Rebecca Makkai

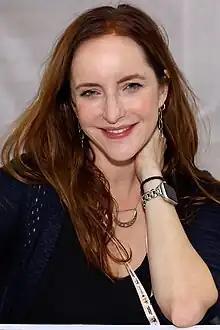
Makkai at the 2023 Texas Book Festival

Rebecca Makkai (born April 20, 1978) is an American novelist and short story writer. She is best known for writing "The Great Believers" (2018) and "I Have Some Questions for You" (2023), which have been positively received by critics and won awards such as the "Los Angeles Times" Book Prize for Fiction, the Andrew Carnegie Medal for Excellence in Fiction, and the Libby Book Award.